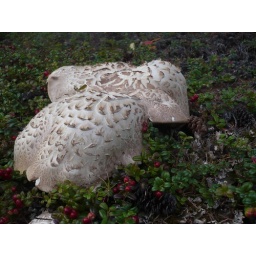
I saw an elephant in the boreal forest